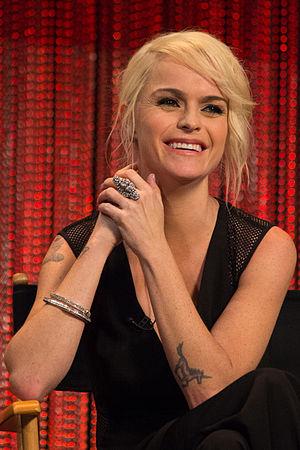
Taryn Manning est une actrice, compositrice-interprète et designer américaine.
Cet article présente les personnages de fiction de la série télévisée américaine Orange Is the New Black.
Orange Is the New Black, ou L'orange lui va si bien au Québec, est une série télévisée américaine en 91 épisodes d'environ 60 minutes créée par Jenji Kohan et diffusée entre le 11 juillet 2013 et le 26 juillet 2019 sur Netflix.